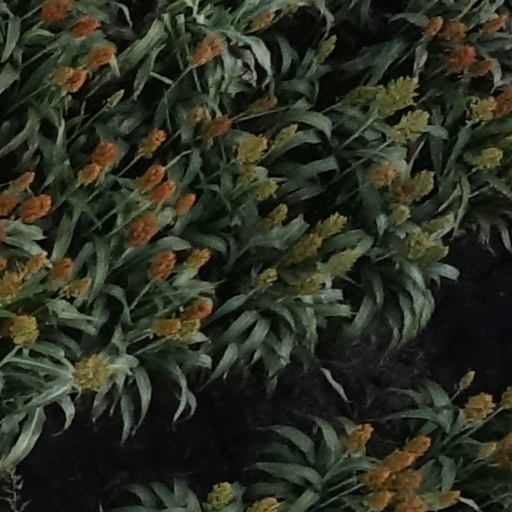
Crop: sorghum